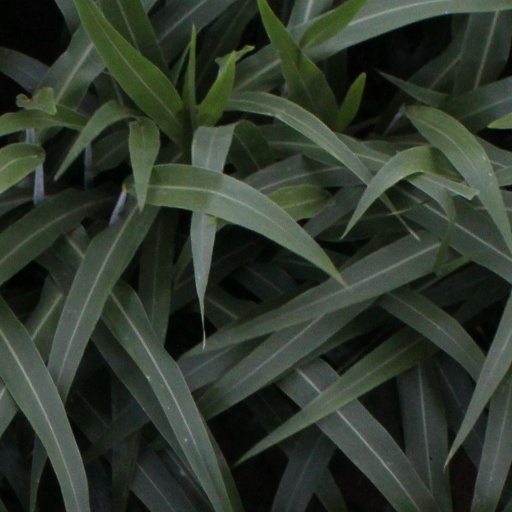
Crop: sorghum